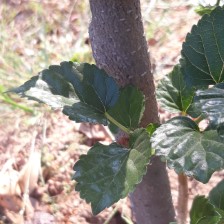
Variety: ChiangMai60